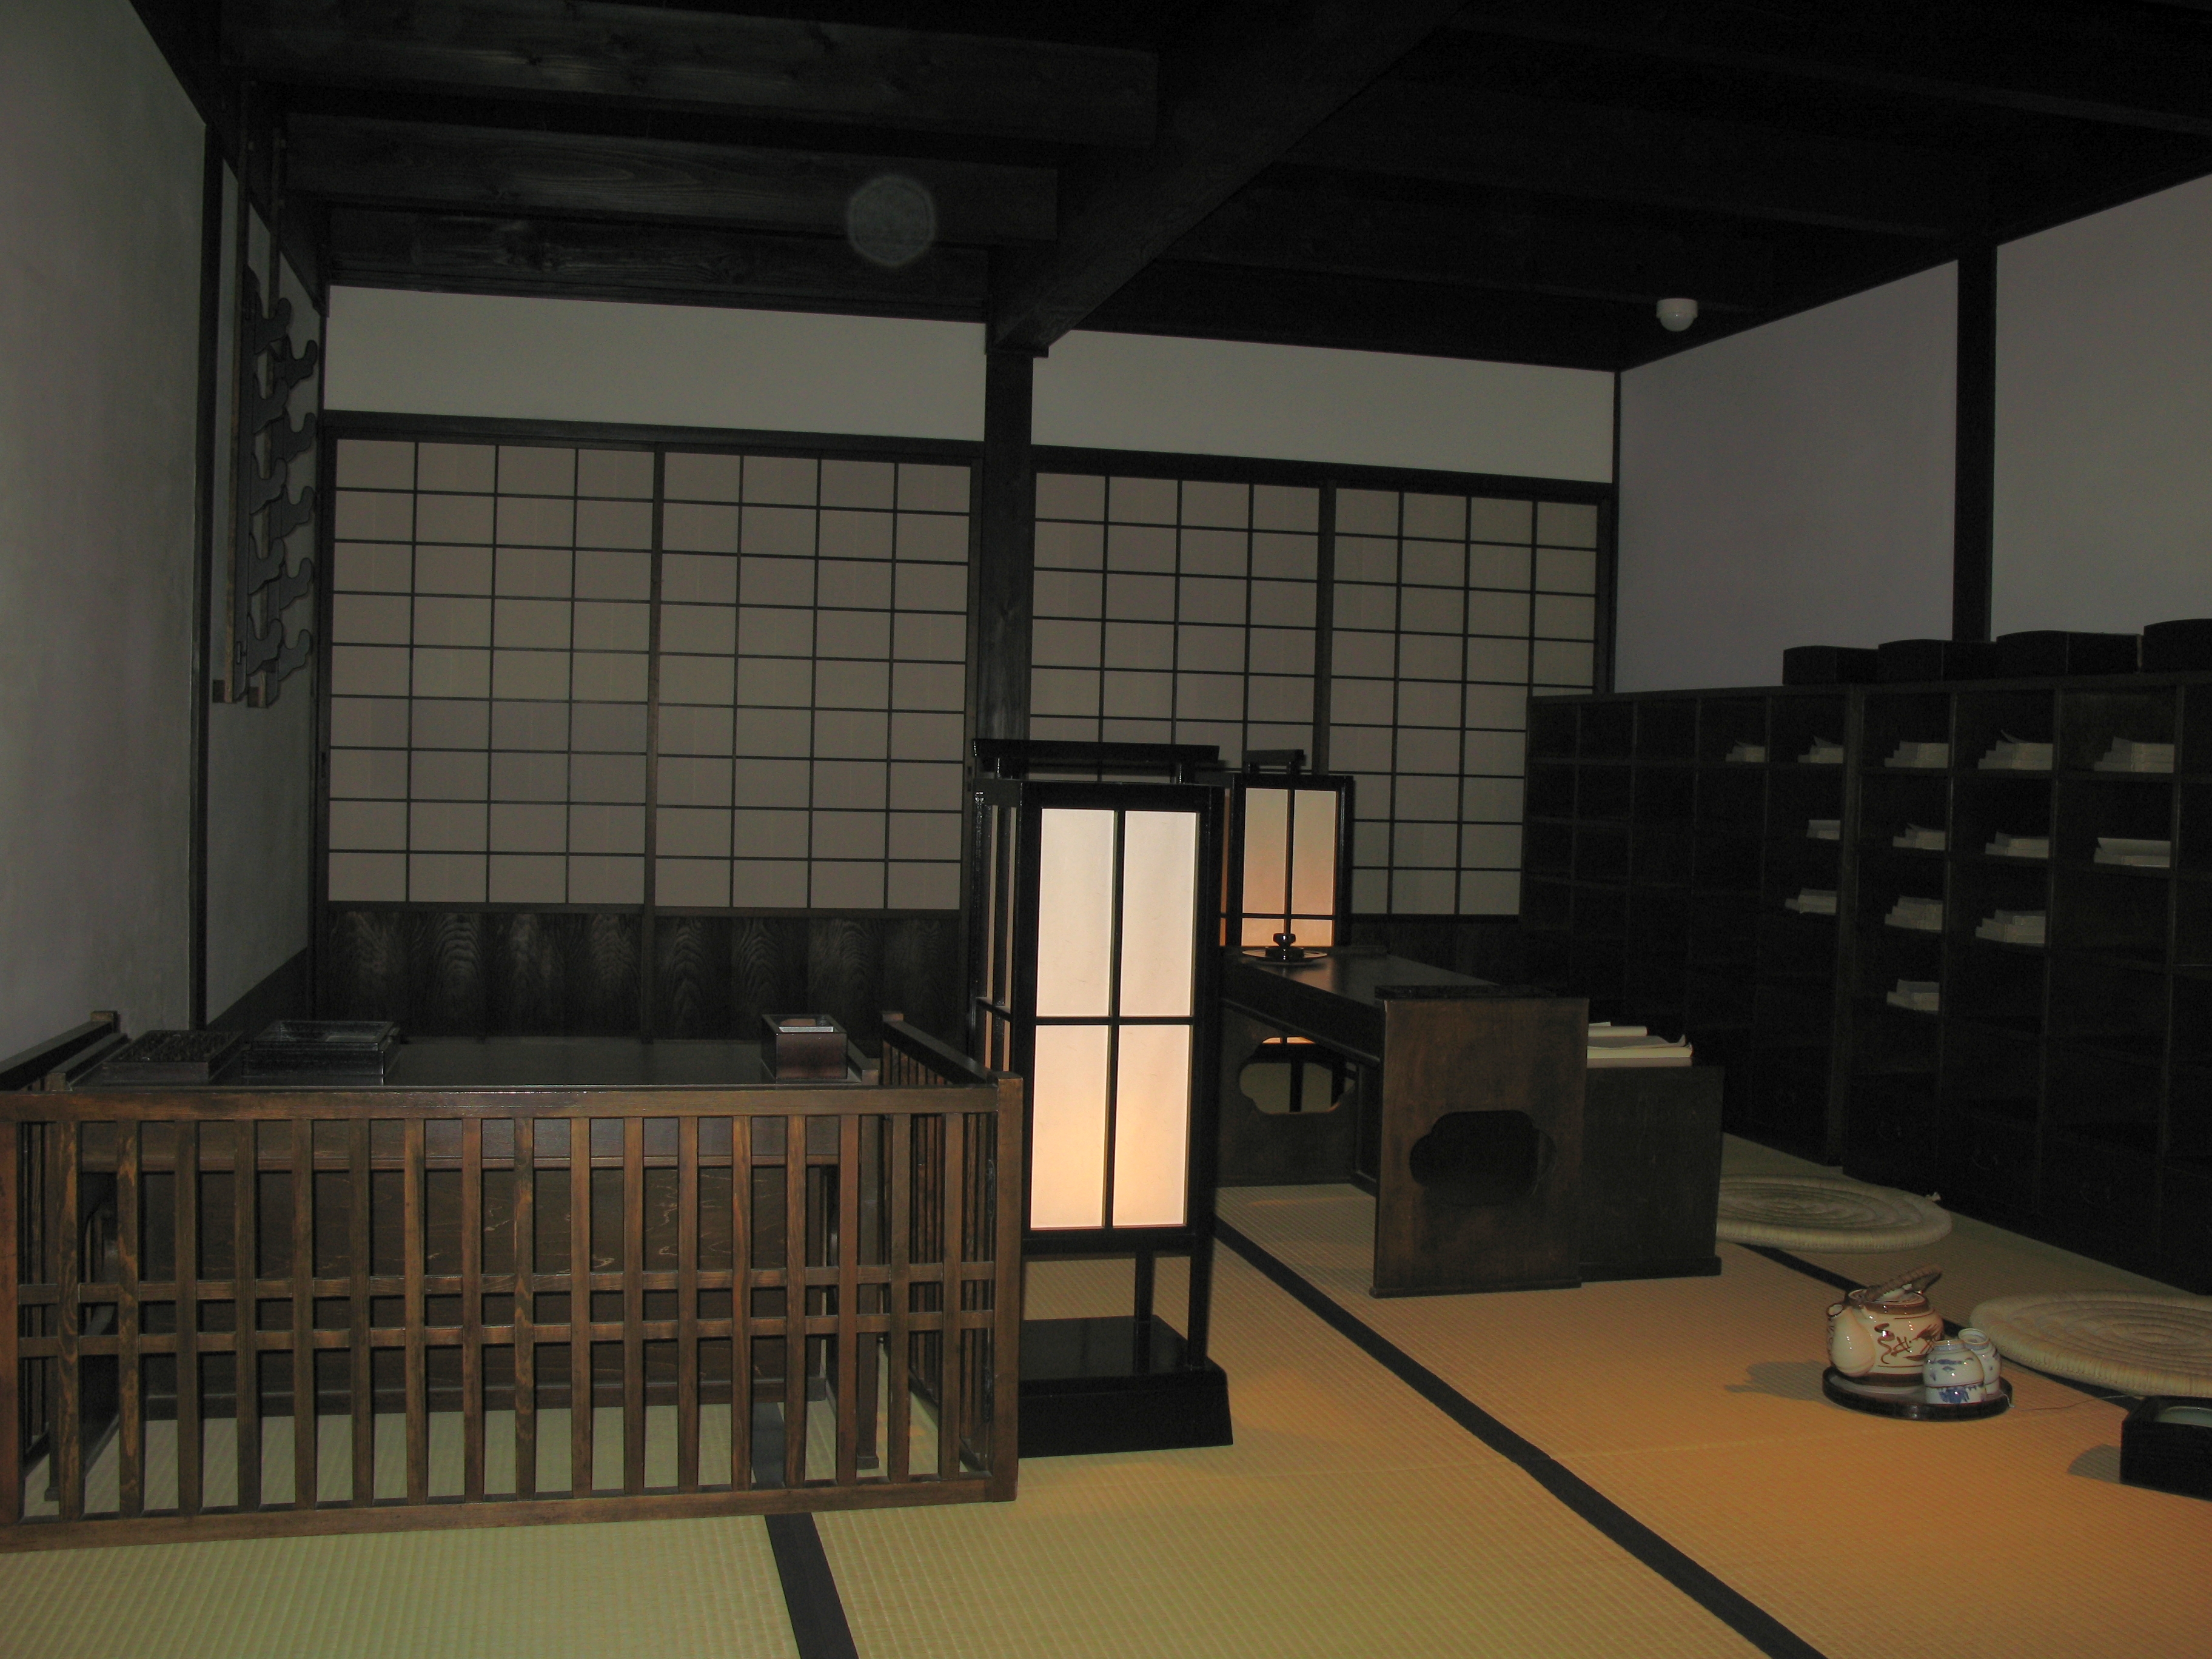
work, architecture, wood, house, floor, interior, old, loft, office, ancient, residence, property, living room, furniture, room, interior design, design, japanese, nagasaki, style, traditional, tatami, restoration, dejima, window covering